Dorthe Jørgensen

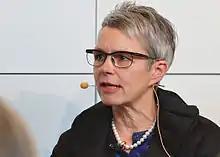
Dorthe Jørgensen

Dorthe Jørgensen (born 1959) is a Danish philosopher, theologian, and historian of ideas. In 2006, she became the first Danish woman to be awarded the honorary higher doctoral degree dr.phil.habil., in recognition of several successful publications. Since 2010, she has been Professor of Philosophy and the History of Ideas at Aarhus University.